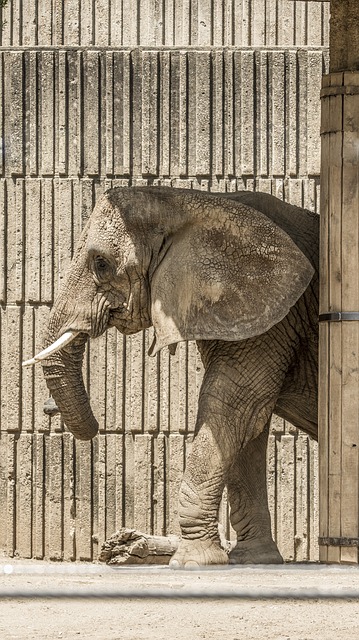
Label: elephant